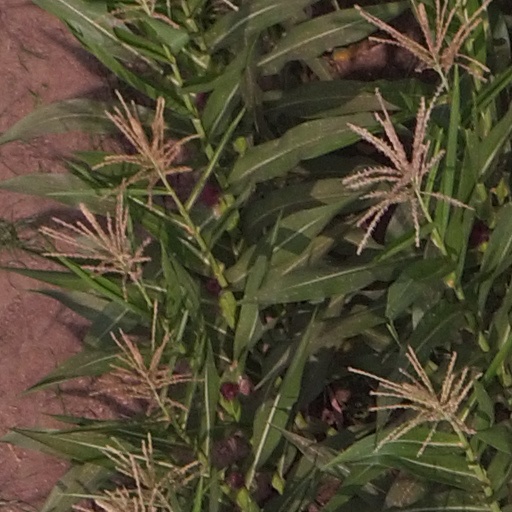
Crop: maize; corn